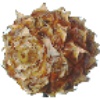
Label: pineapple_mini